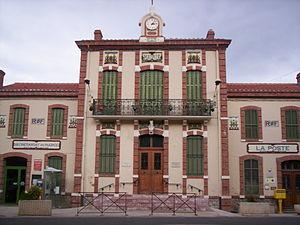
Mairie de Tautavel, (Pyrénées-Orientales, France).
Tautavel est une commune française de 878 habitants située dans le département des Pyrénées-Orientales, en région Occitanie. Dans le cadre de la géographie locale catalane, le village se trouve dans la comarca ou région naturelle du Roussillon.